Amazing Spring

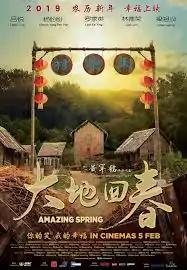
Amazing Spring poster

Amazing Spring is a 2019 Malaysian Cantonese-language musical comedy film. The film tells the story of an arrogant young heir who tries to acquire the Dadi Village in the present, but accidentally travels back to a stranger and funnier version of Dadi Village in the past.